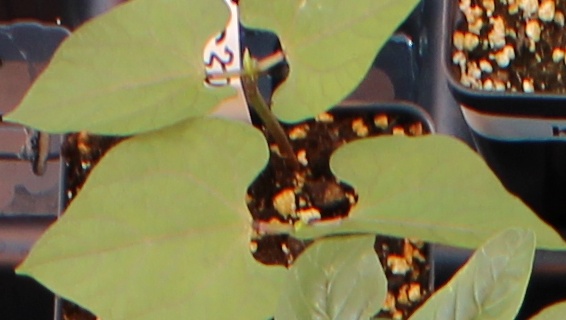
Label: Blackbean